Shongram

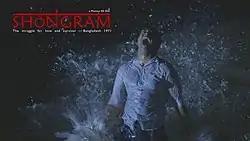
Promotional poster

Ali brought all the equipment of film making from the UK in order to make the film of international standard. Shooting began for the film on 18 December 2011 with a pre-launch event at Rich Mix in London. Production started in the region rural and semi-rural parts of Sylhet Division, Bangladesh. 80 per cent of shooting took place in Bangladesh, during the six weeks of shooting in Bangladesh there were regular power cuts while filming so breaks were taken, which meant losing time and money. After completing the first shoot phase in Bangladesh a rough cut of the film was already complete with the dubbing stage in motion. Director of photography Lorenzo Levrini said, "It was truly a memorable, exciting and challenging time to shoot in a mostly remote rural terrain, within a tight deadline and budget, but high expectations!"